Aluminylene

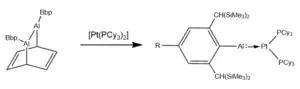
Synthetic scheme for one of Tokitoh's methods of forming aluminylene-platinum compounds.

Aluminylenes have also demonstrated the ability to act as ligands and coordinate to transition metal centers. Tokitoh demonstrated multiple methods for using dialumene starting materials to create an arylaluminylene platinum complexes. NBO calculations showed that the Al-Pt bond showed a large degree of electrostatic interaction, supplemented by sigma donation from the aluminium and pi-backbonding from the platinum.